Rhinoplasty

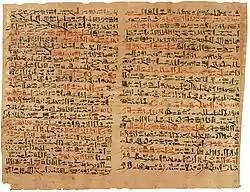
Plates vi & vii of the Edwin Smith Papyrus at the Rare Book Room, New York Academy of Medicine

Treatments for the plastic repair of a broken nose are first mentioned in the Edwin Smith Papyrus, a transcription of text dated to the Old Kingdom from 3000 to 2500 BCE.